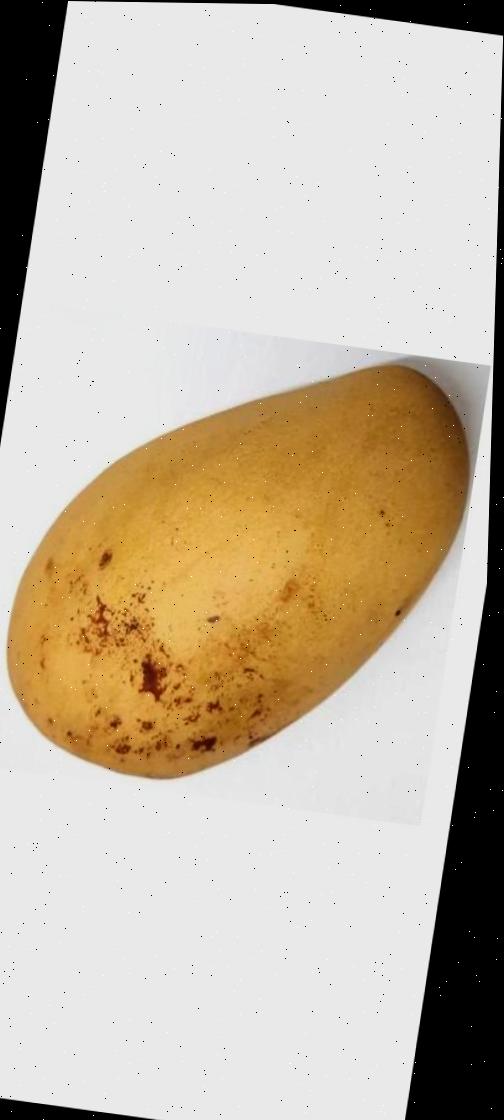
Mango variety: Katimon